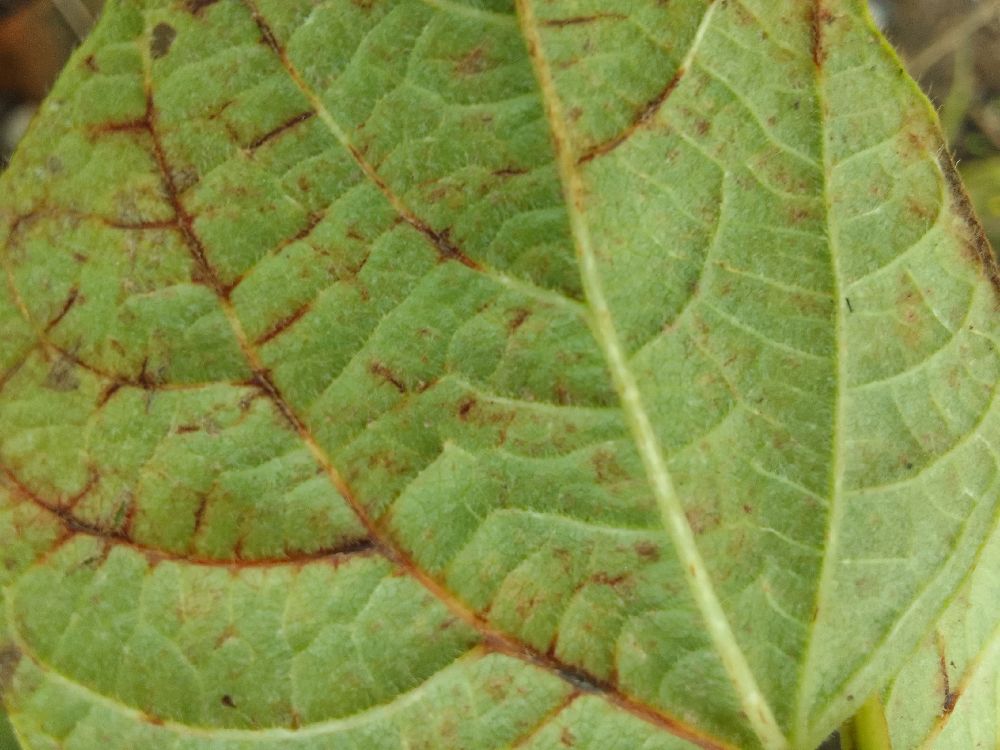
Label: anthracnose